Skáldskaparmál

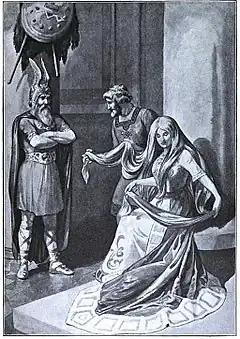
Loki presents to Sif and Thor the replacement hair spun from gold by the dwarves.

This story is introduced as an explanation for why "Sif's hair" is a "kenning" for "gold". Loki cuts off Sif's prized blonde hair "for mischief's sake". (The "Lokasenna" ("Loki's quarrel"), of the "Poetic Edda", has Loki seemingly accuse Sif of having an affair with him, perhaps explaining how Loki was able to cut the hair in the first place, although it is unclear if Snorri was referencing this.) Thor, Sif's husband, is enraged by the prank, and demands Loki make it right—or else he'll break every bone in Loki's body. Loki travels to the dwarves, and the sons of Ivaldi agree to create replacement hair made from gold, except it would magically attach to Sif's flesh and grow like normal hair. The sons of Ivaldi also create the portable ship Skídbladnir and the spear Gungnir. Loki raises the stakes by approaching the dwarf Brokkr and his brother Eitri (Sindri) and wagering his head that they cannot create three artifacts that exceed the first three. The three create the shining golden boar Gullinbursti, the replicating ring Draupnir, and the war hammer Mjölnir. As the two dwarves work, a fly stings them and mildly distracts them; the fly is presumably a transformed Loki trying to ensure he wins his bet.